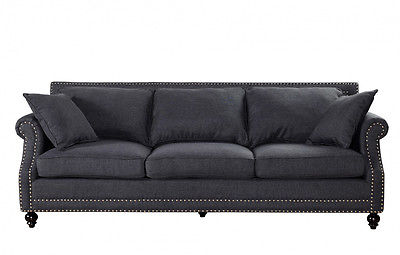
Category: sofa